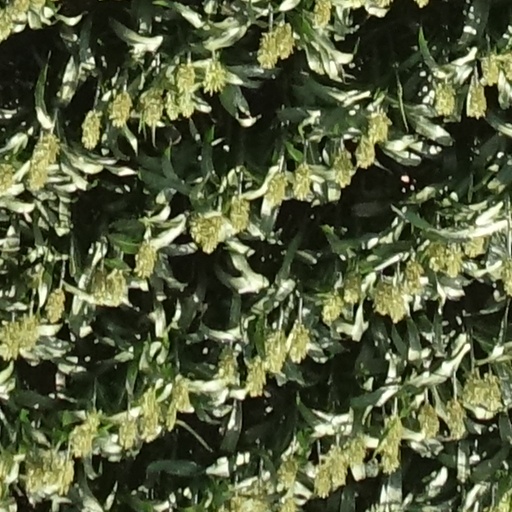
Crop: sorghum